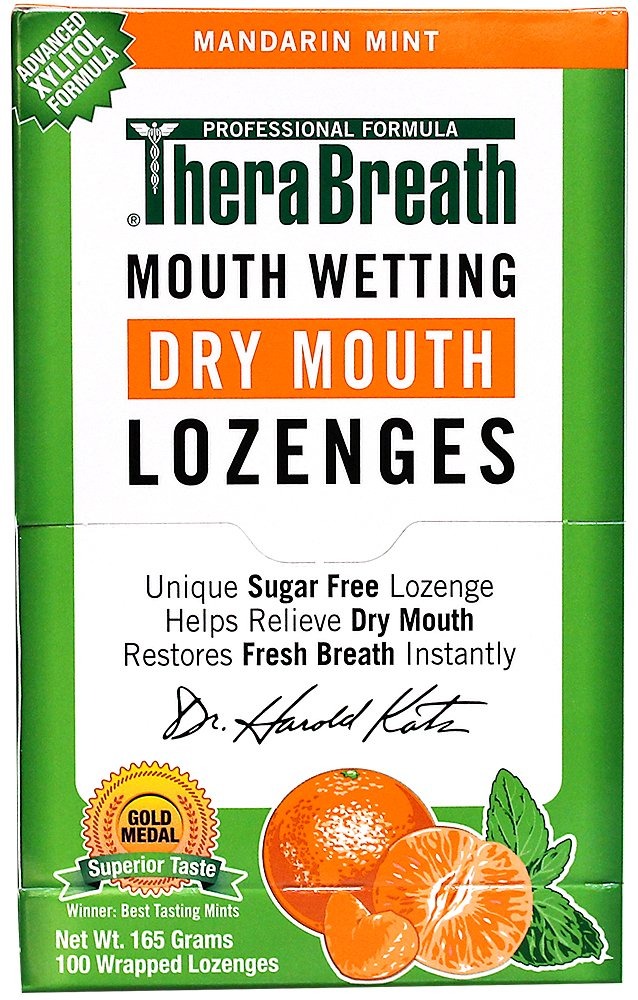
Item Name: TheraBreath Dentist Recommended Dry Mouth Lozenges, Mandarin Mint Flavor, 165 Gram
Bullet Point 1: Lozenges work in three distinct stages to make sure your mouth is fresh, moist, and healthy
Bullet Point 2: Try our Lozenges - we guarantee you have never experienced a mint like this
Bullet Point 3: Get rid of dry mouth instantly
Bullet Point 4: Now available without prescription
Bullet Point 5: All natural and certified kosher
Value: 165.0
Unit: gram

Price: 8.19